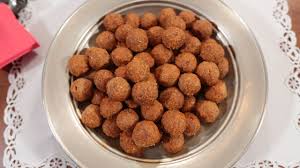
Yemek: icli_kofte